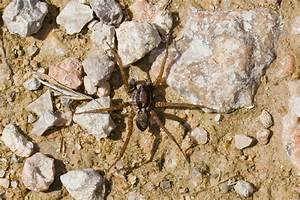
Label: spider